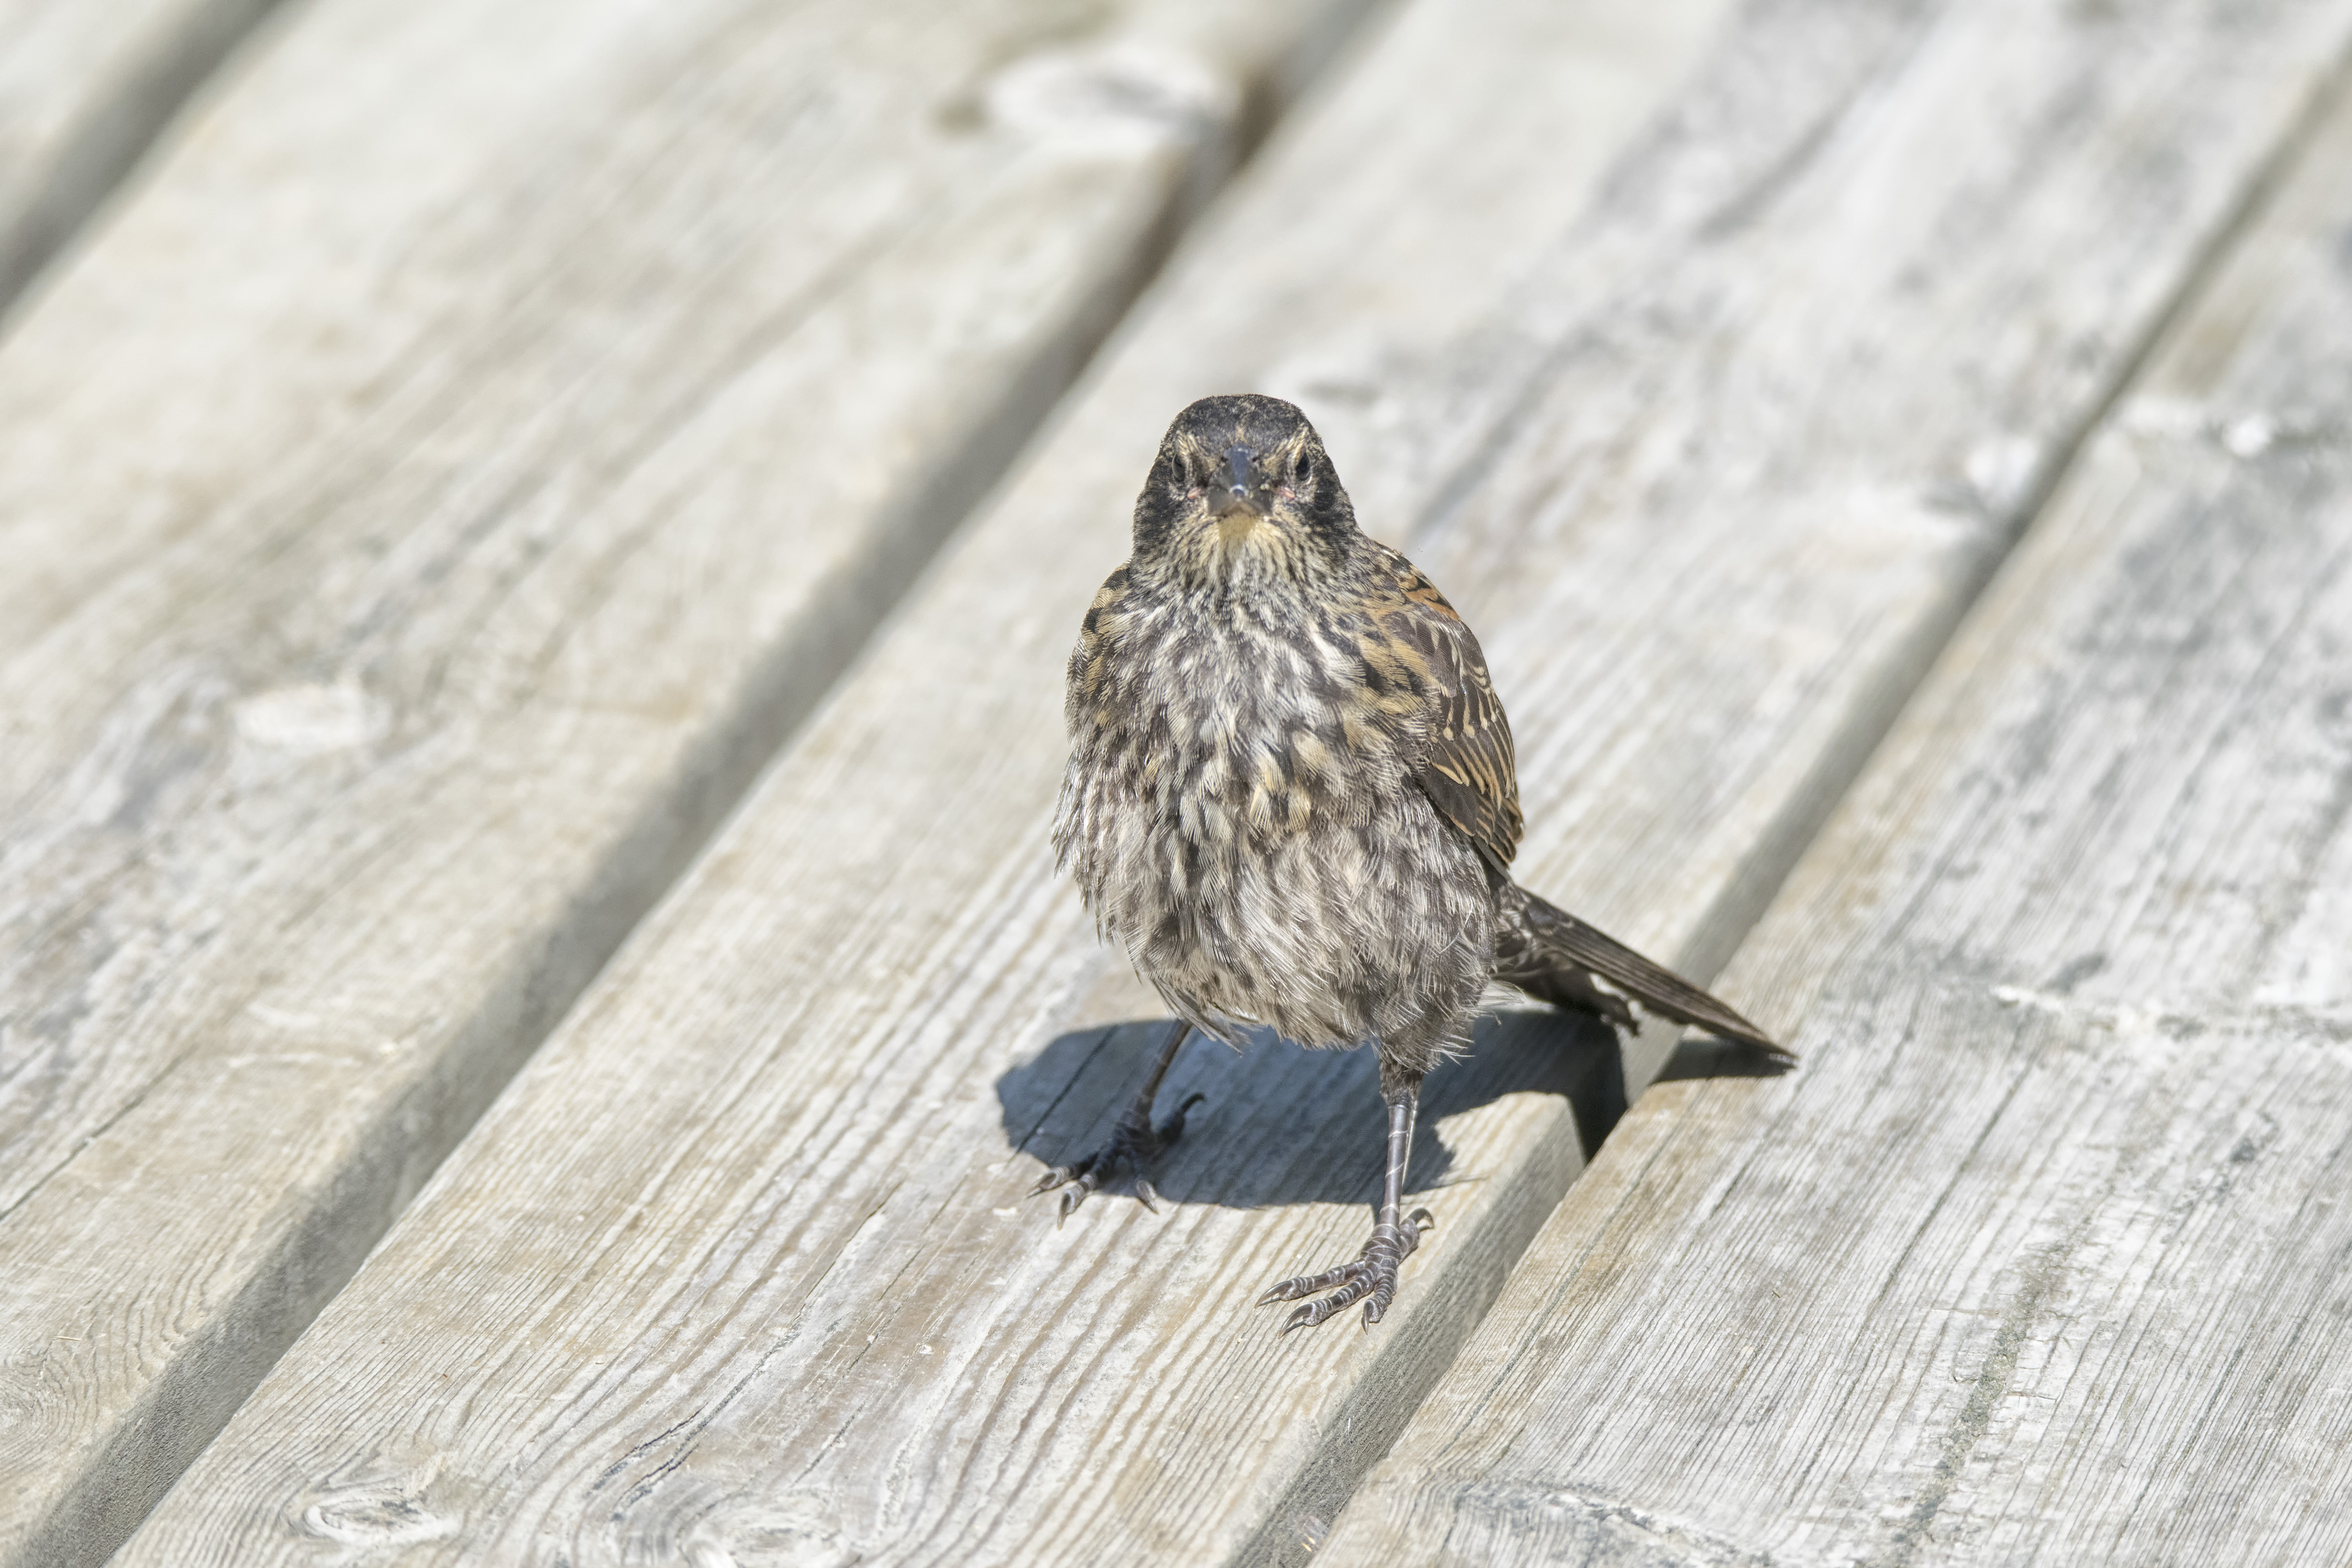
bird, wing, wildlife, red, beak, winged, fauna, canada, a, vertebrate, sparrow, quebec, blackbird, sherbrooke, oiseau, carouge, paulettes, house sparrow, perching bird